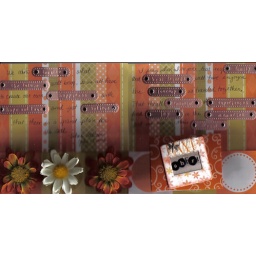
june self addressed paperk and co metal lettersslide mount in swapsilk flowersdollar tree sticker letters (my name)brads